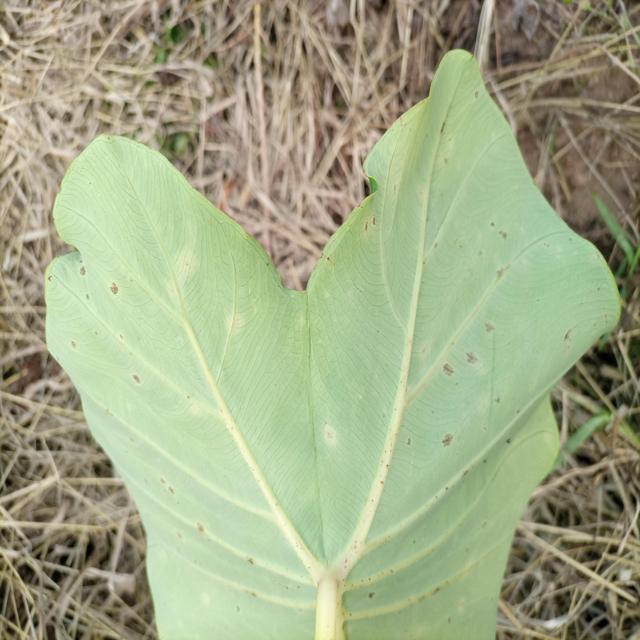
Label: Early_Blight